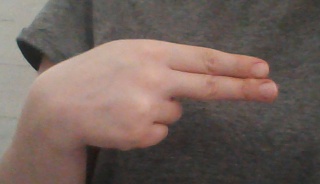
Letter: ain